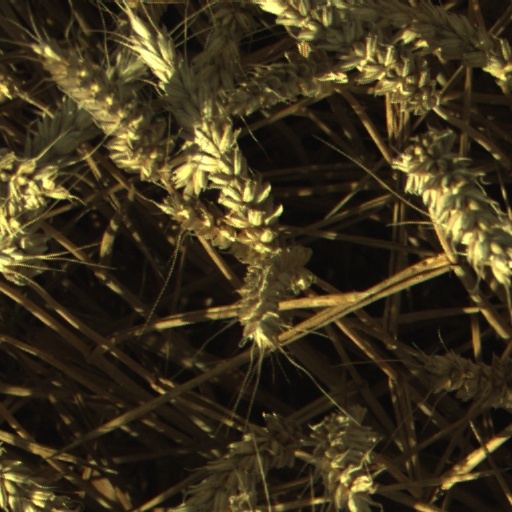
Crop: wheat